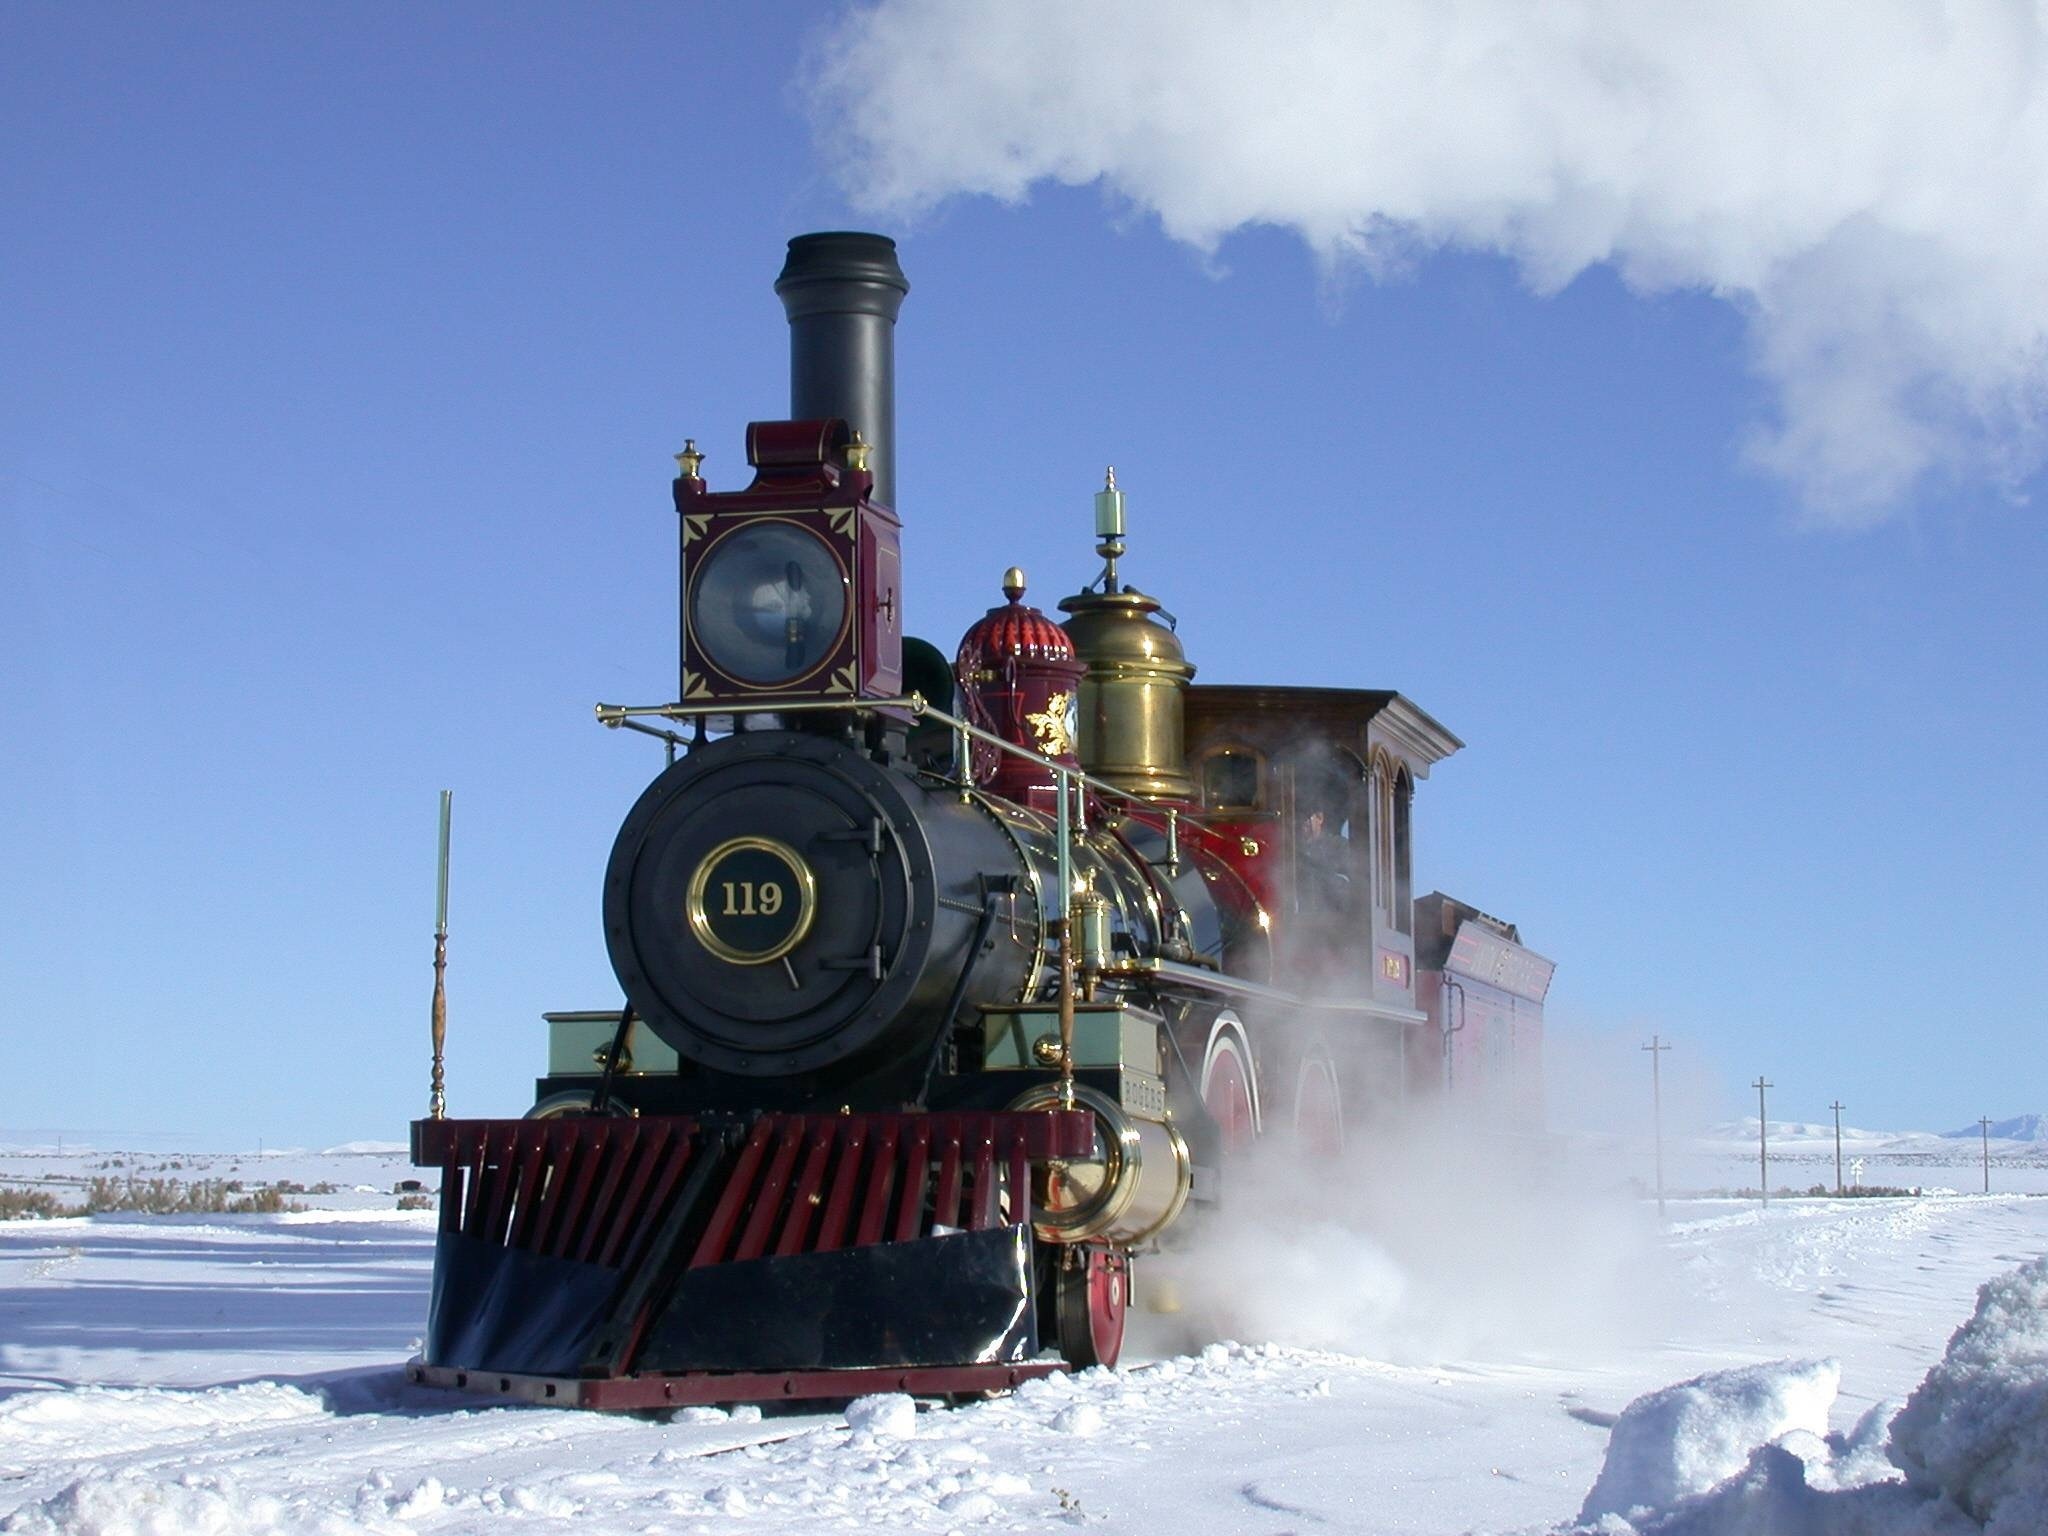
snow, winter, railway, railroad, retro, old, rail, train, smoke, travel, transport, vehicle, weather, nostalgia, locomotive, engine, steam engine, historical, steam locomotive